Canadair North Star

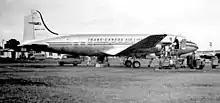
TCA North Star at London Airport (Heathrow) in 1951

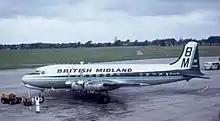
Canadair C-4 Argonaut G-ALHG at Manchester Airport on 29 August 1965

TCA received its fleet of twenty DC-4M-2 North Stars during 1947 and 1948 and operated them on routes within Canada and to the USA until 1961. Starting in 1954 the North Stars were replaced on TCA's routes to Europe by Lockheed Super Constellations. To deal with passenger complaints about noise, TCA engineers developed a cross-over for the fuselage-side exhausts that reduced cabin noise by 6-8 decibels. "In the cabin, noise is reduced to 102 decibels near the windows and 93 at the aisle."